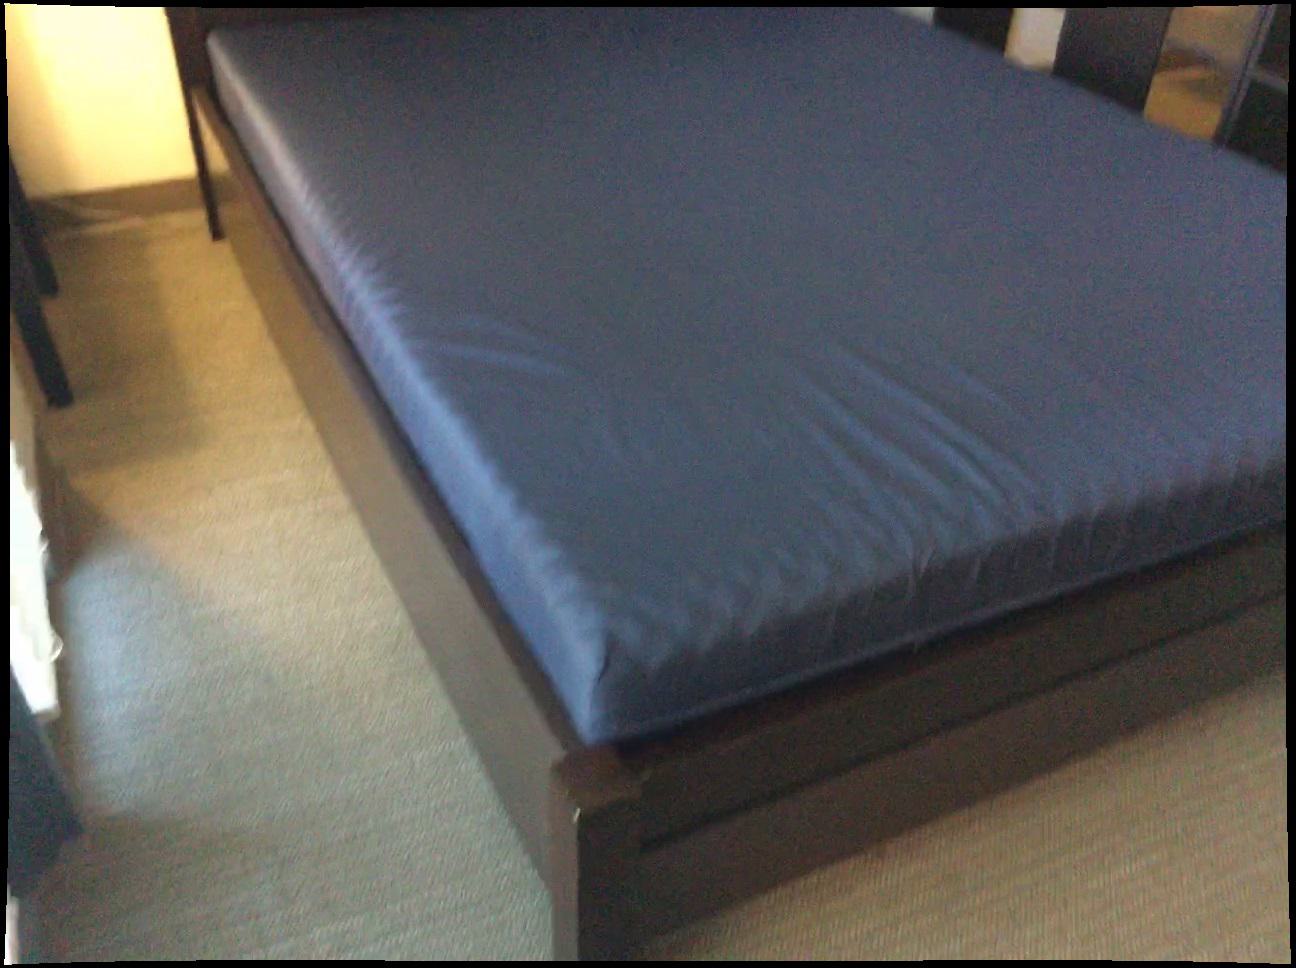
Question: Is the stand right of the shelf from the world's perspective? Final answer should be yes or no.
Answer: No